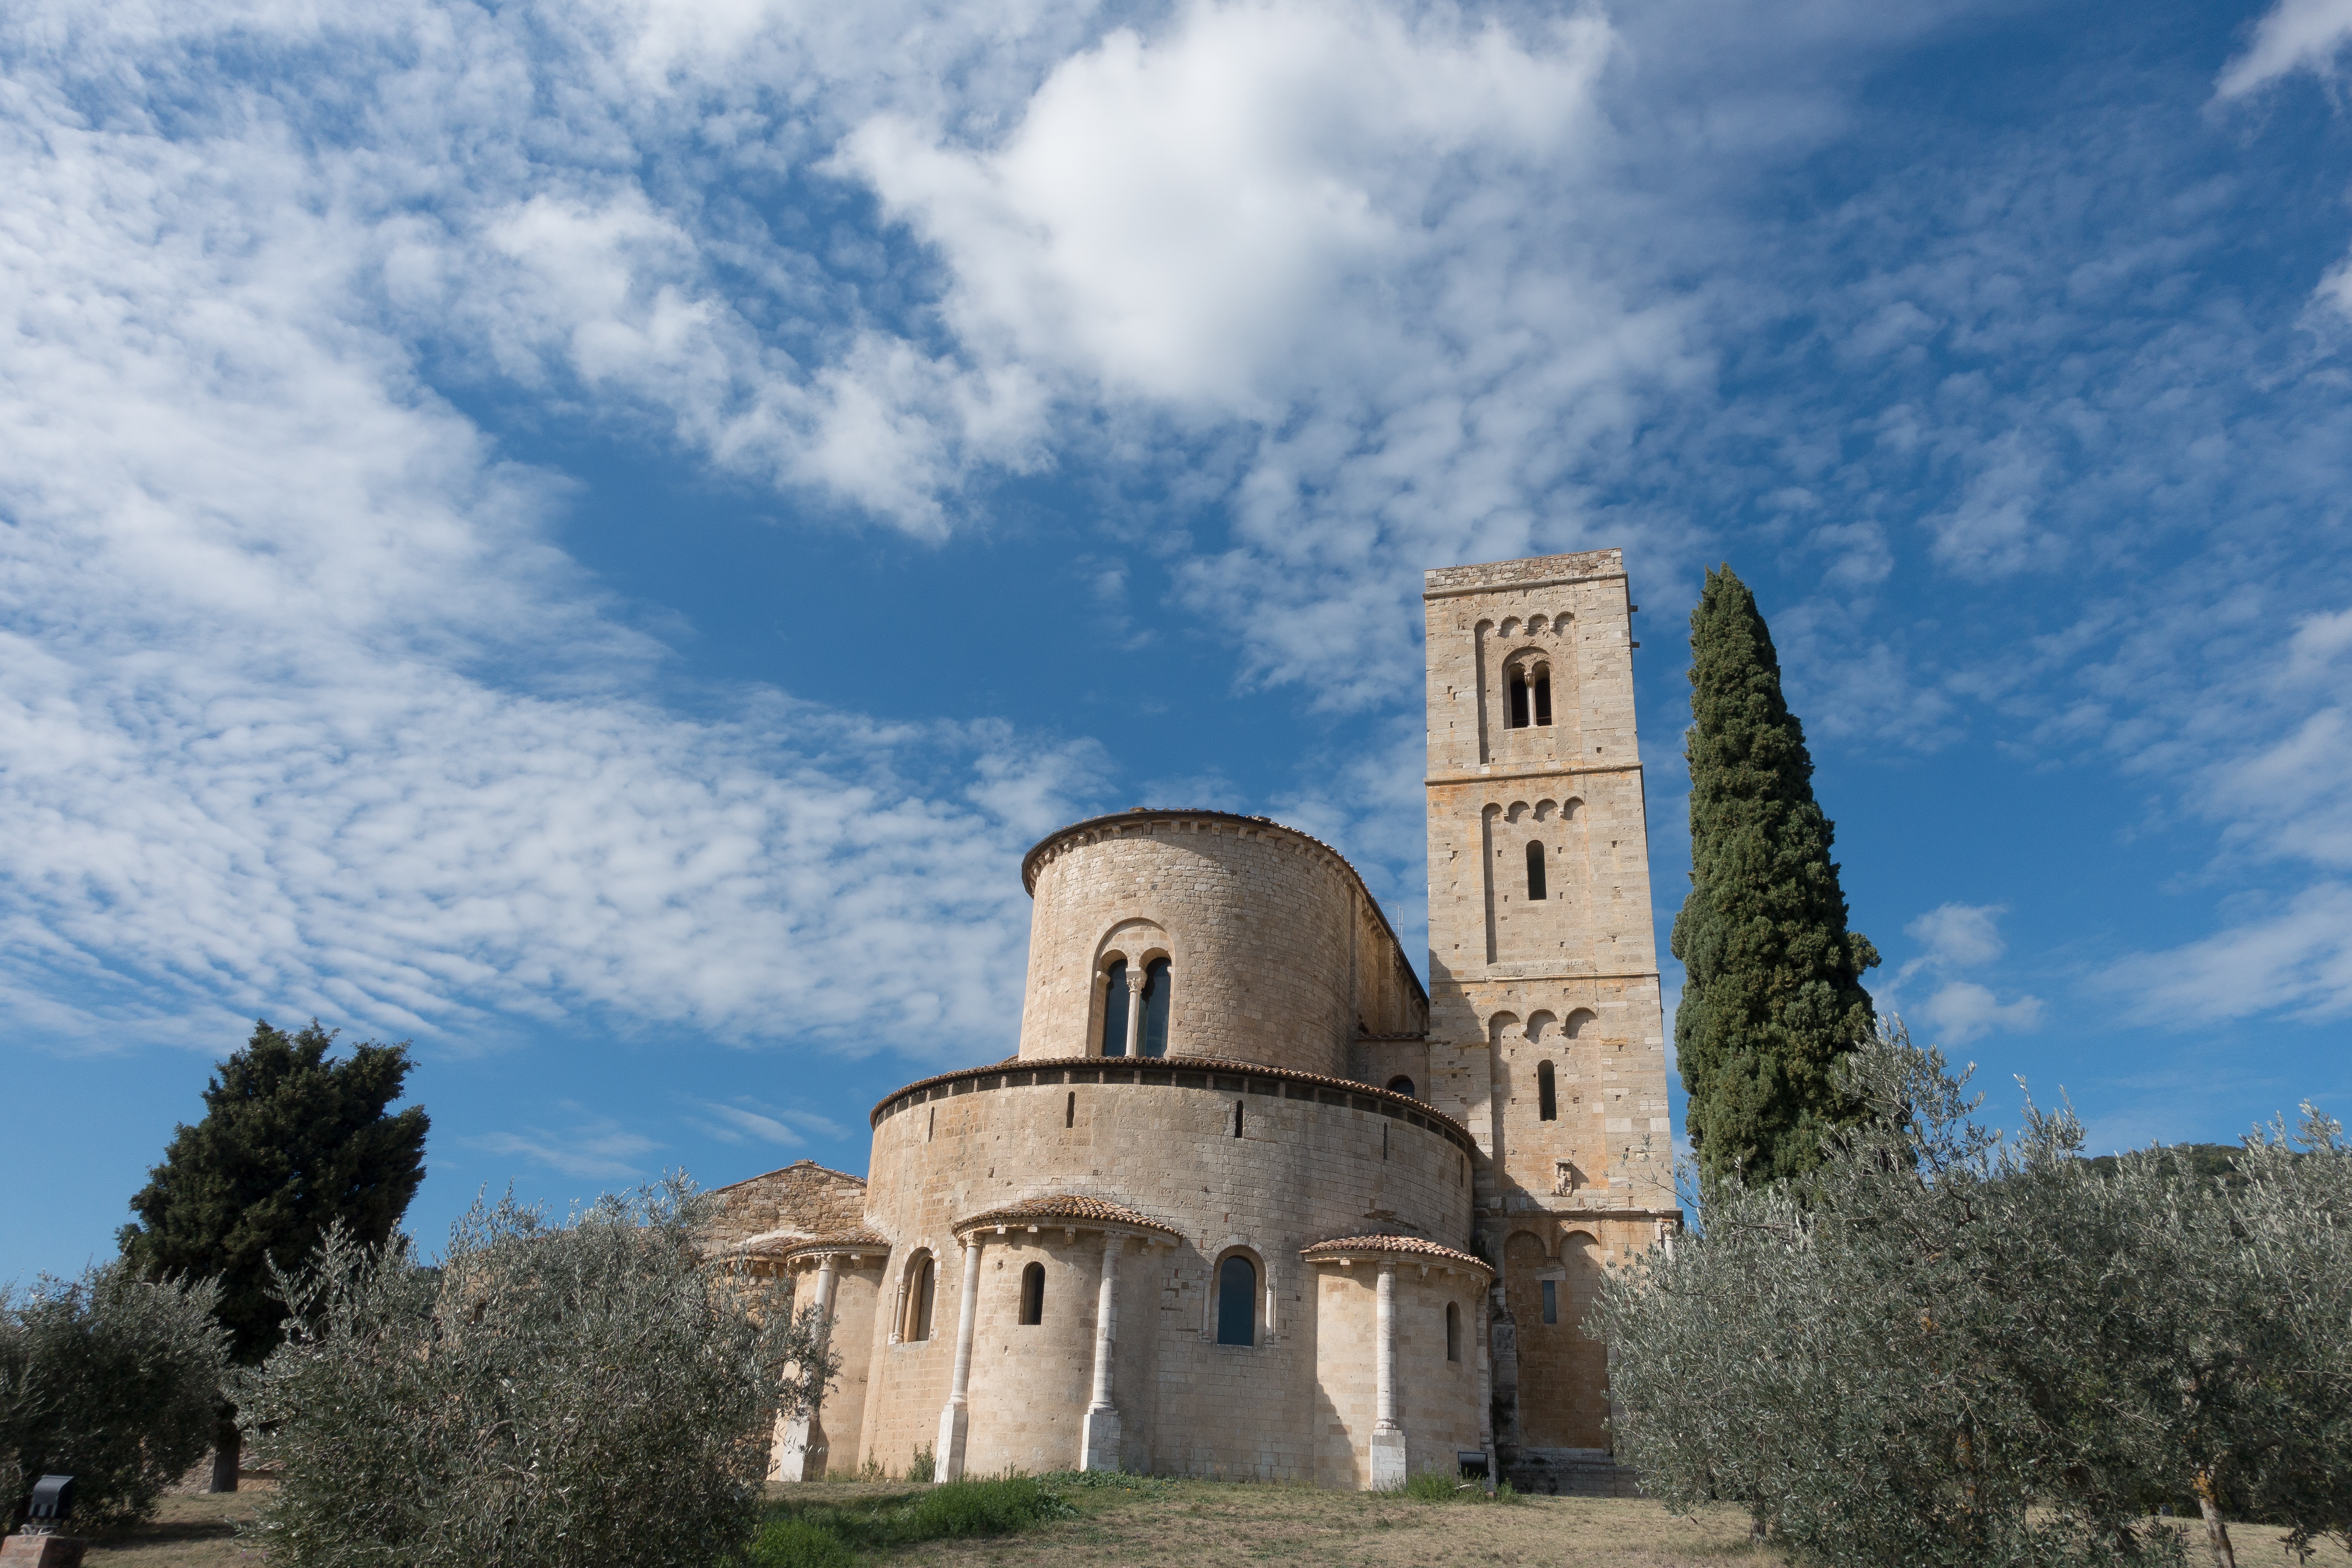
cloud, sky, building, tower, italy, tuscany, church, chapel, place of worship, clouds, monastery, abbey, romanesque, cypress, olive tree, rural area, benedictine monastery, san antimo, montalcino